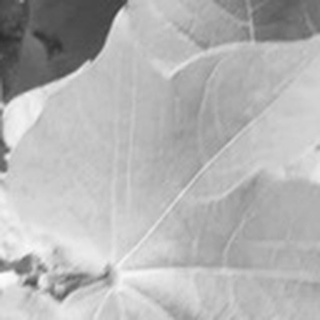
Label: healthy_cotton